Charles J. Watters

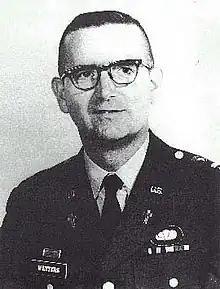
Major Charles J. Watters

Charles Joseph Watters (January 17, 1927 – November 19, 1967) was a chaplain (major) in the United States Army and Roman Catholic priest. He was posthumously awarded the Medal of Honor for bravery exhibited while rescuing wounded men in the Vietnam War's Battle of Dak To.